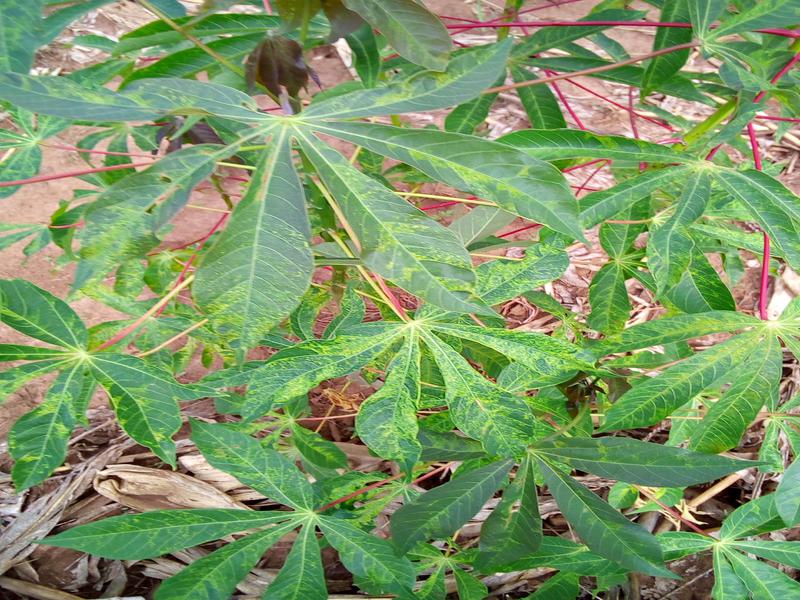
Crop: cassava
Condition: mosaic_disease